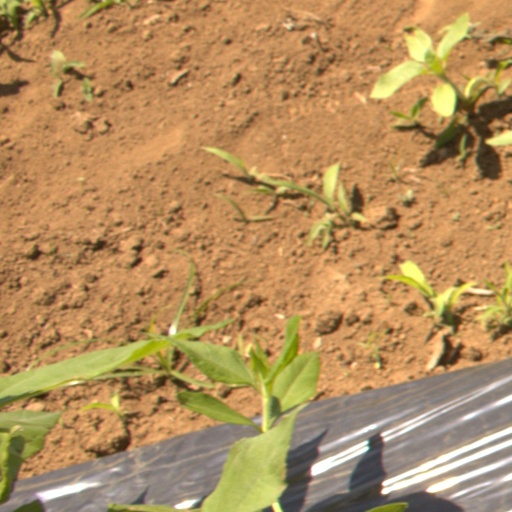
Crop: Jerusalem artichoke